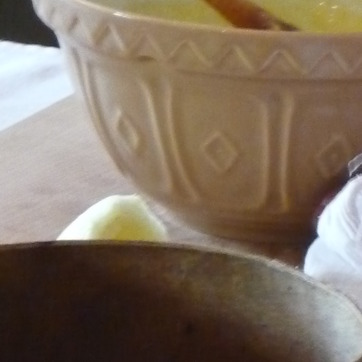
Material: ceramic